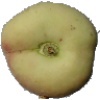
Label: Peach Flat 1